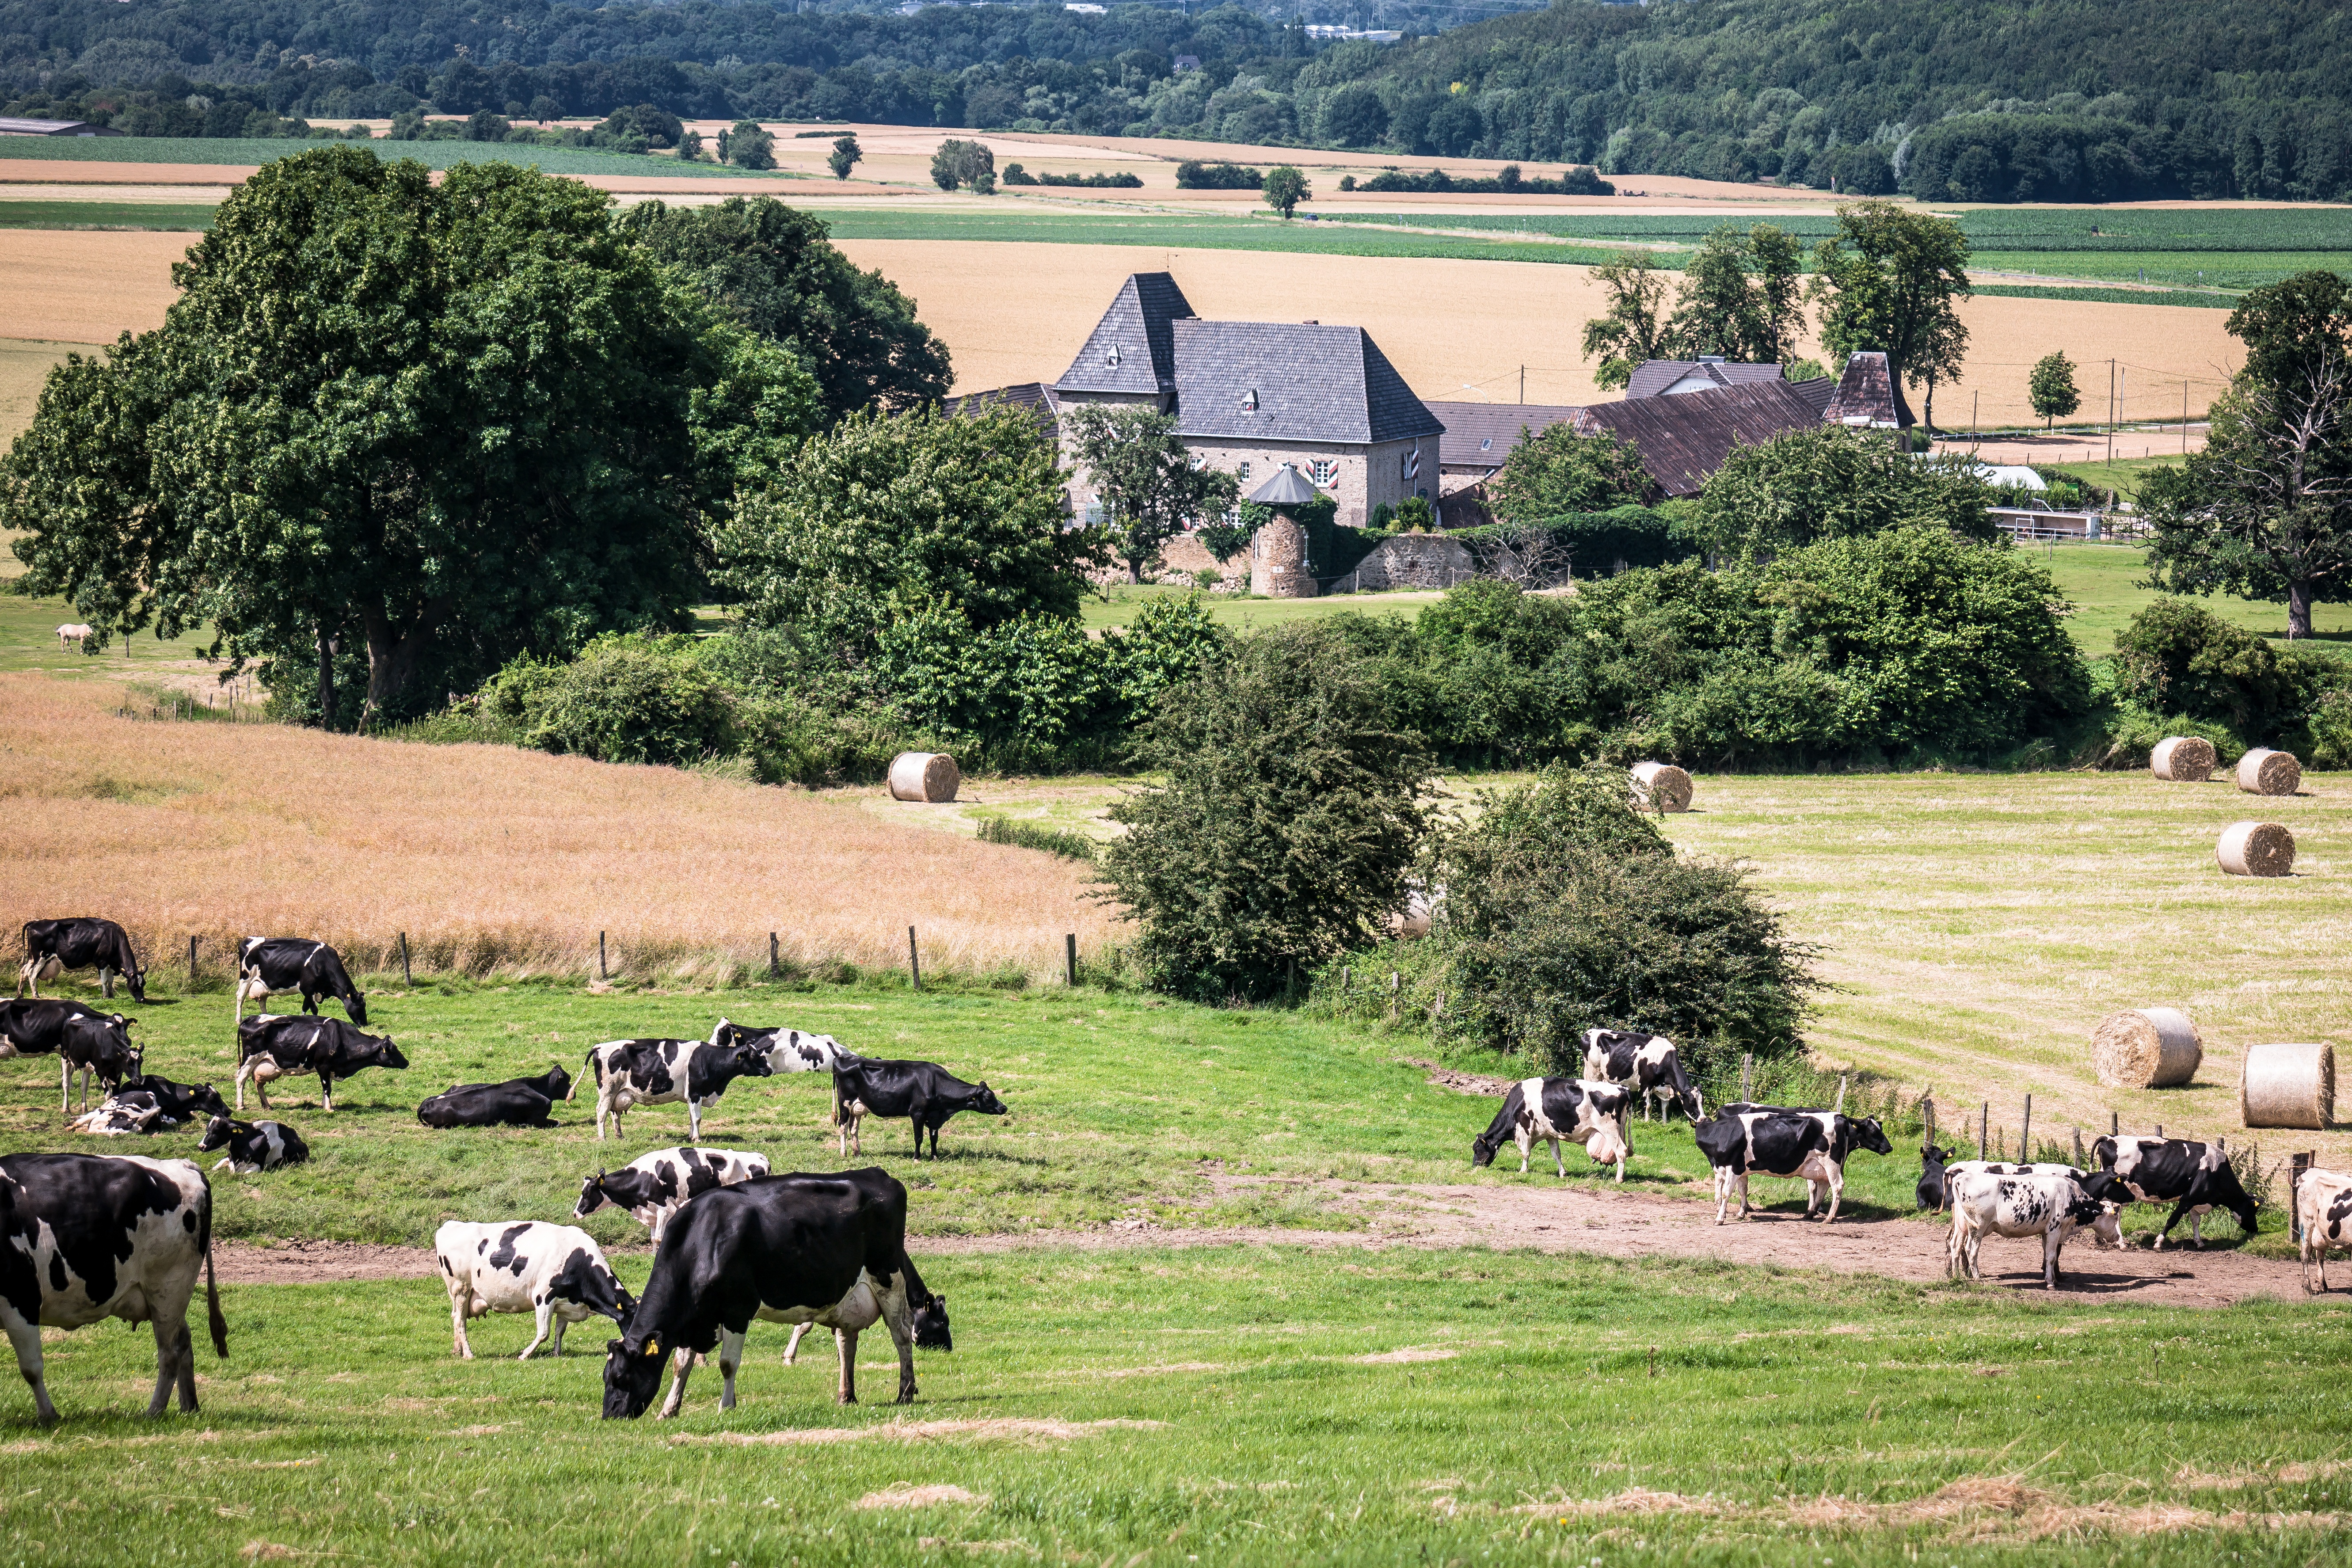
landscape, grass, field, farm, meadow, flower, village, herd, pasture, grazing, ranch, castle, agriculture, tourism, cows, fields, germany, hay bales, reiterhof, straw bales, rural area, langerwehe, burg holzheim, lowland castle, cattle like mammal